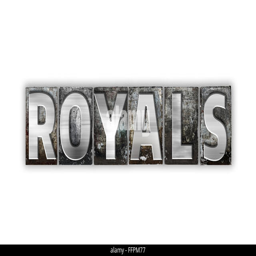
the word written in vintage metal letterpress type isolated on a white background